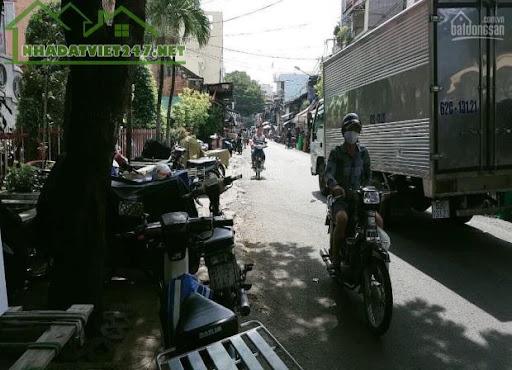
có một chiếc xe tải đang tham gia giao thông ở trên đường